Olé

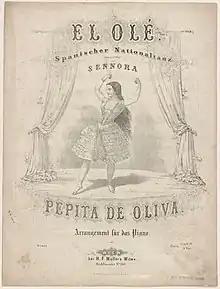
""El Olé", the Spanish national dance," with image of Pepita de Oliva. Sheet music, 1850s.

In flamenco music and dance, shouts of "olé" often accompany the dancer during the performance as encouragement or praise, and at the end of the performance. A singer in cante jondo may also emphasize the word "olé" with melismatic turns.